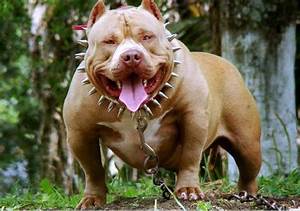
Label: cane